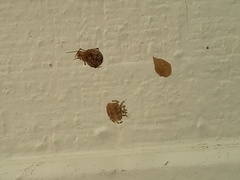
Species: Parasteatoda_tepidariorum